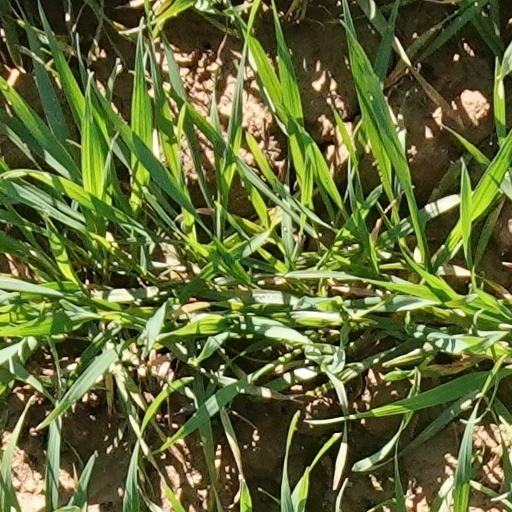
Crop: wheat